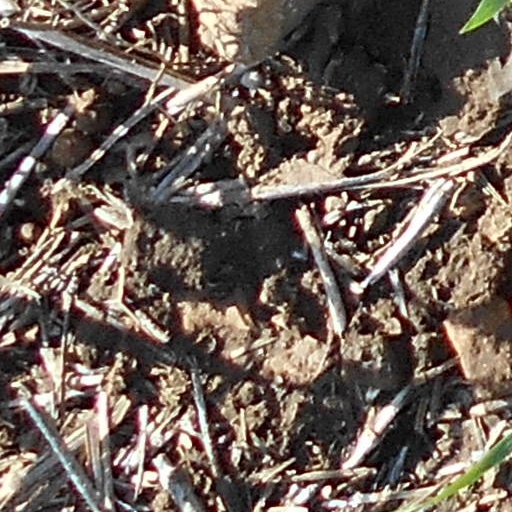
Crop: wheat